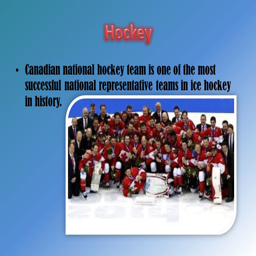
hockey national hockey team is one of the most successful national representative teams in ice hockey in history .